Achaemenid coinage

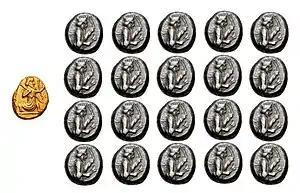
Achaemenid bimetallic equivalence: 1 gold Daric was equivalent in value to 20 silver Sigloi. Under the Achaemenids the exchange rate in weight between gold and silver was 1 to 13.

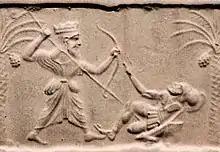
Contemporary depiction of an Achaemenid king, here killing a Greek hoplite. Impression of a cylinder seal, engraved circa 500 BC–475 BC, at the time of Xerxes I. Metropolitan Museum of Art.

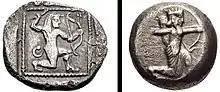
Archer type of Herakles on a late 6th - early 5th century coin of Cyprus (Apadana hoard, left), and archer type on an Achaemenid Type II Siglos (right).

Darius introduced the reformed currency system from about 510-500 BC, consisting of gold Darics and silver Sigloi. The rate of exchange was 1 Daric = 20 Siglos. A Daric was between 8.10 and 8.50 grams in weight, based on the Babylonian shekel of 8.33 grams, slightly heavier than the Croesus standard of 8.06 grams. The purity of gold was between 98 and 99%. 1 Daric = 25 Attic Drachmae. It represented initially about 1 month of a soldier's wage. This new coin became popular throughout all of the ancient world for more than 150 years. Around 395 BC, the Achaemenids, led by Satrap Pharnabazes, bribed Greek states by paying them tens of thousands of Darics in order to attack Sparta, which was then waging a campaign of destruction in Asia Minor under Agesilaus II. This started the Corinthian War. According to Plutarch, Agesilaus, the Spartan king, said upon leaving Asia "I have been driven out by 10,000 Persian archers", a reference to "Archers" ("Toxotai") the Greek nickname for the Darics from their obverse design, because that much money had been paid to politicians in Athens and Thebes in order to start a war against Sparta.